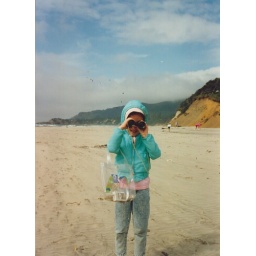
My family went to the coast all the time. I think half our pictures are on sand or by water.